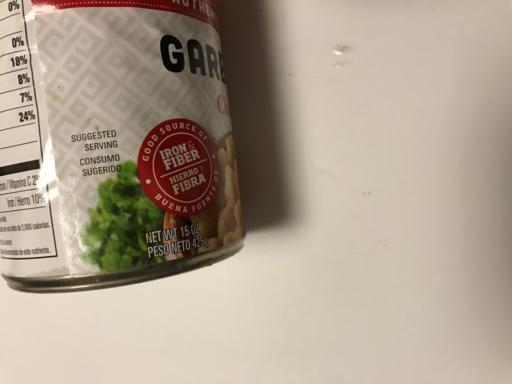
Waste category: metal